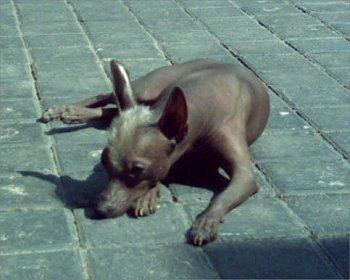
Mexican_hairless